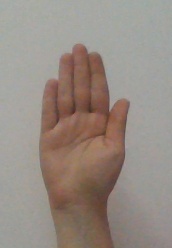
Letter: seen